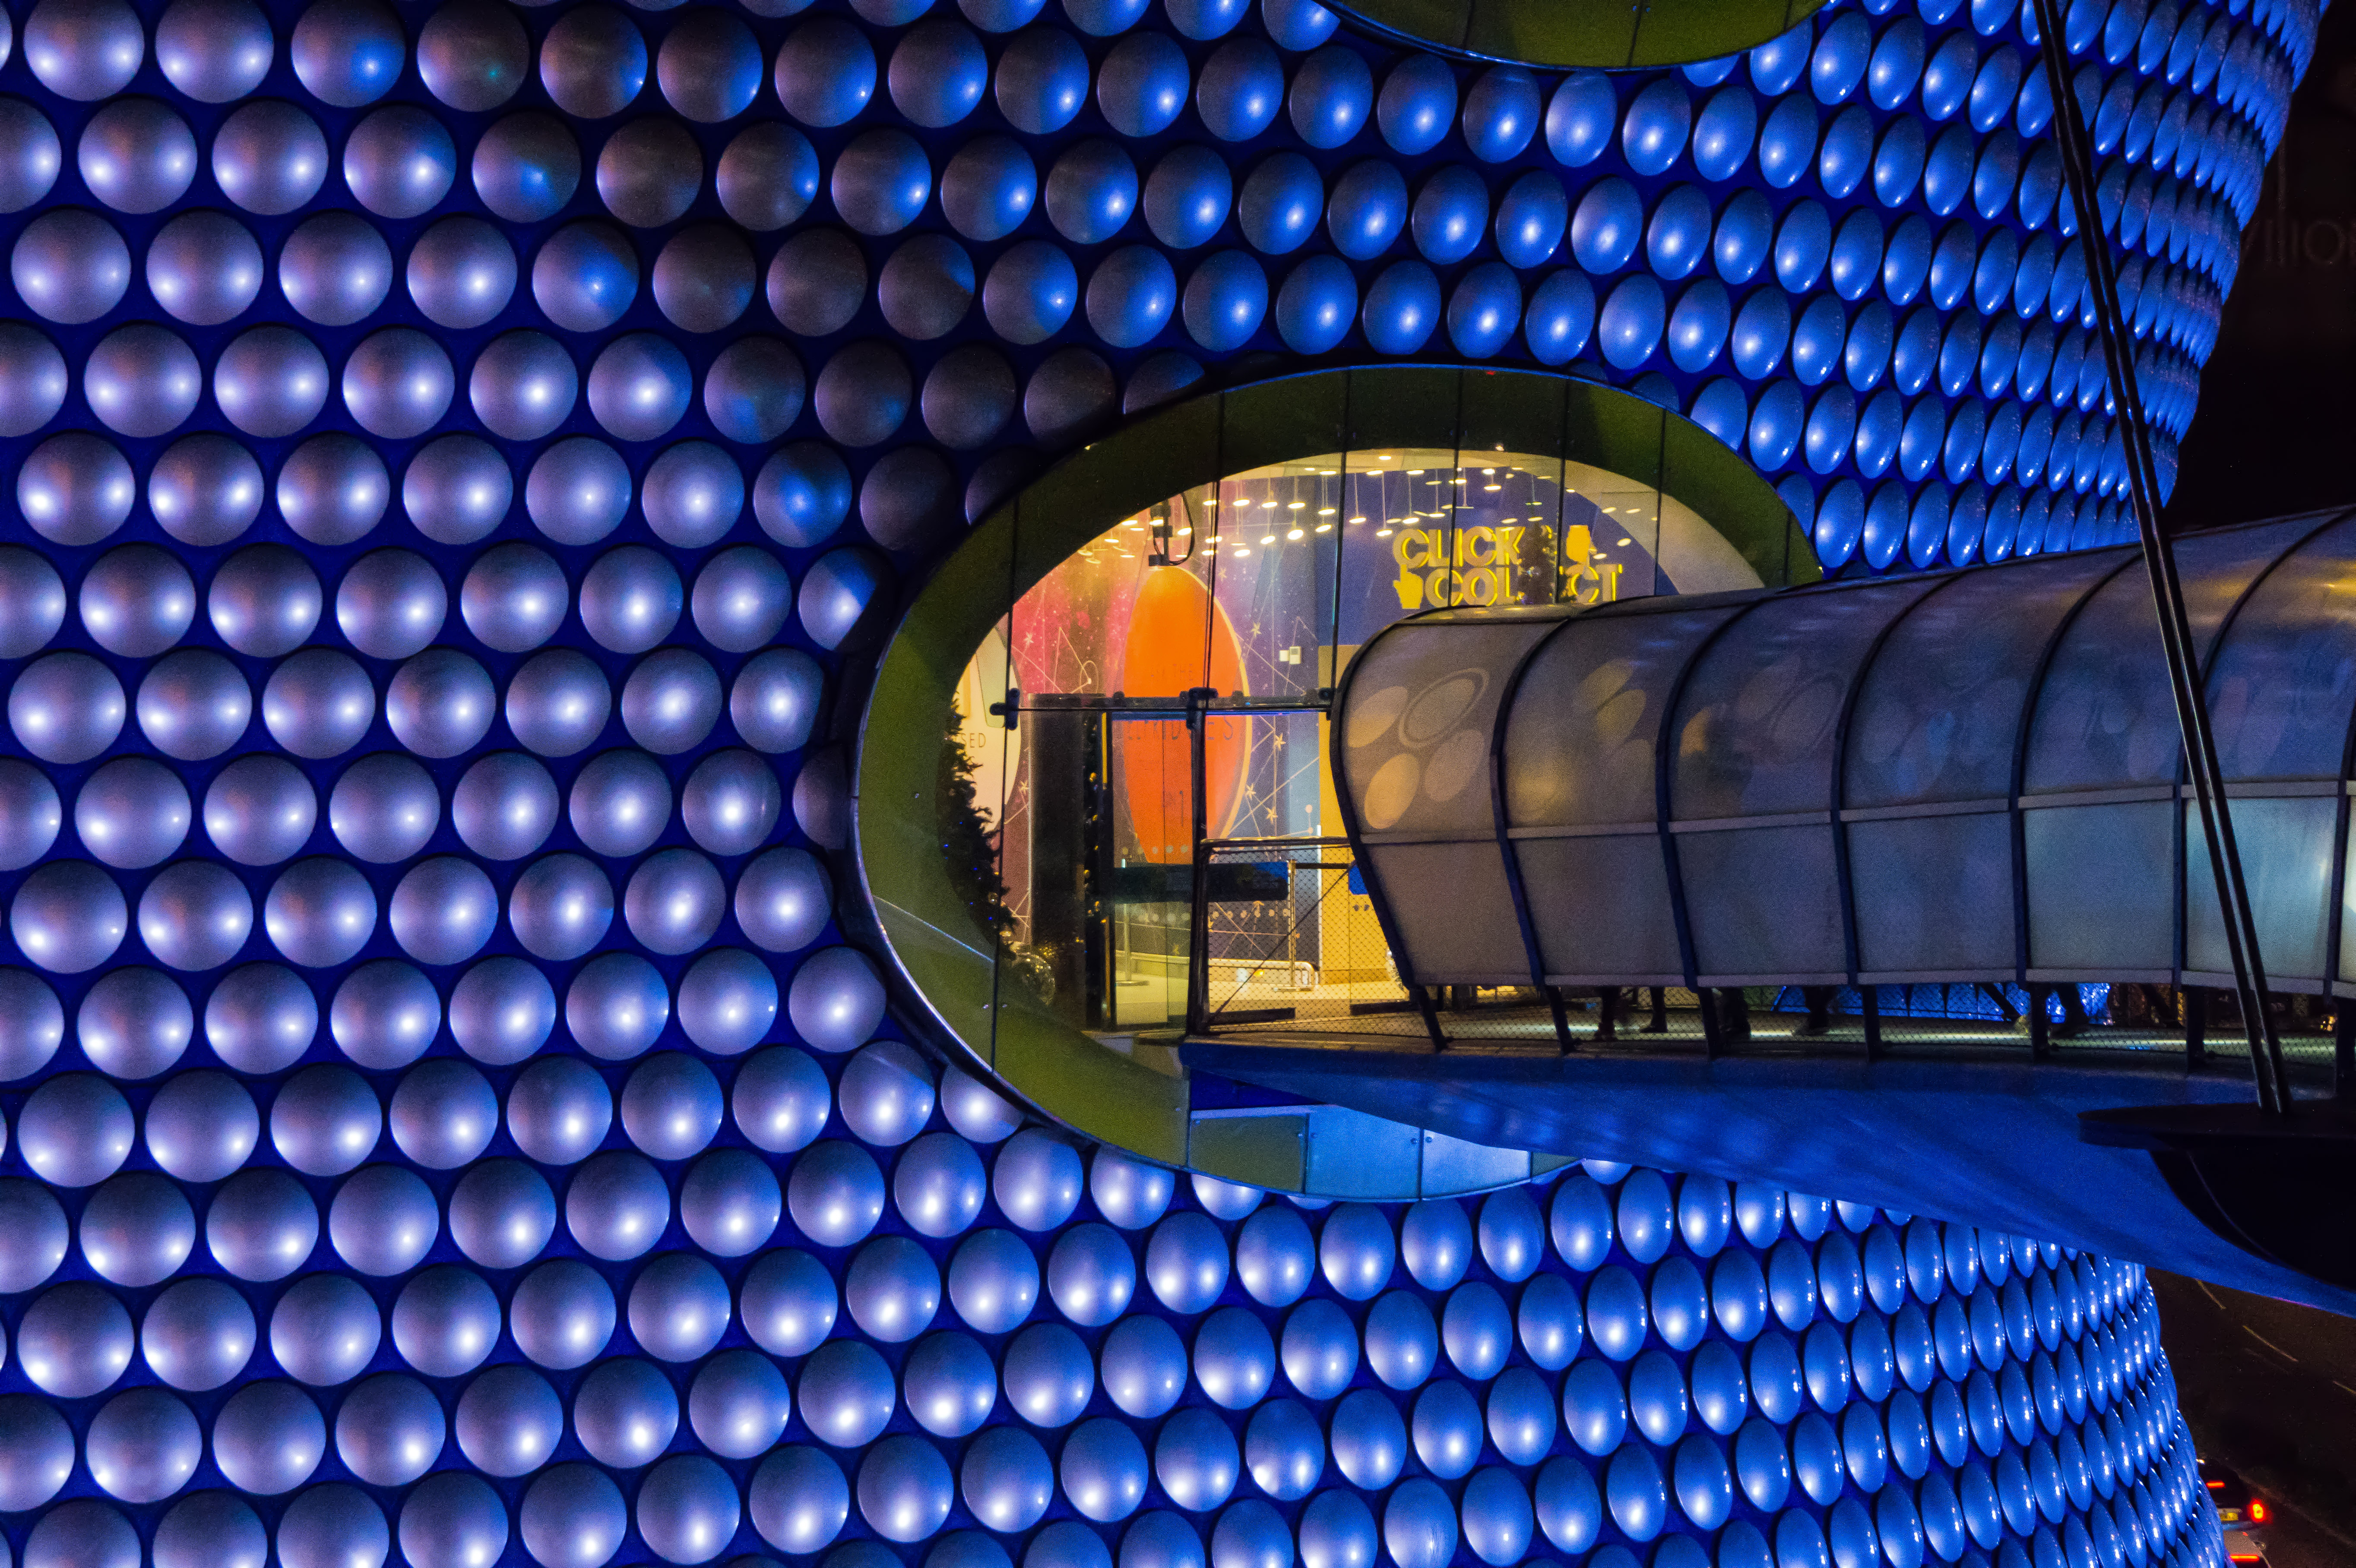
open, architecture, structure, bridge, air, auditorium, building, city, shop, entrance, color, blue, shopping, yellow, door, stadium, circle, theatre, arena, shops, buildings, circles, center, lock, centre, birmingham, opening, screenshot, selfridges, airlock, computer wallpaper, sport venue